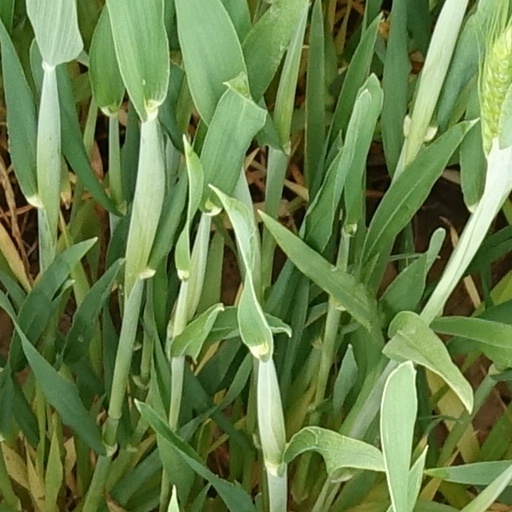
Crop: wheat